Question: Please indicate a possible affordance area of the motorcycle that can be used for sitting on
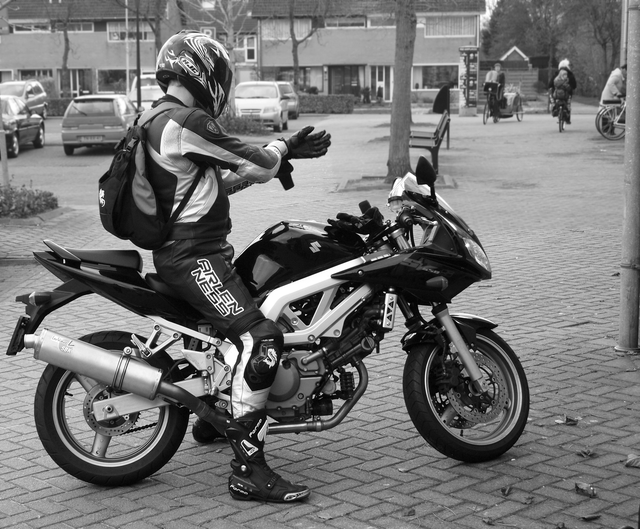
Answer: [144.826, 268.675, 244.755, 300.964]